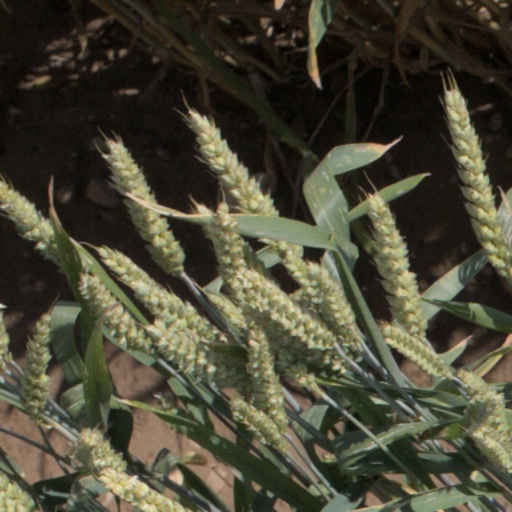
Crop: wheat